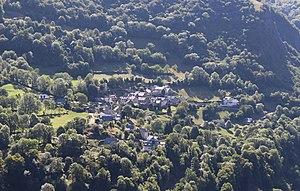
Chèze (Hautes-Pyrénées)
Chèze est une commune française située dans le département des Hautes-Pyrénées, en région Occitanie.